Luna Park (Coney Island, 1903)

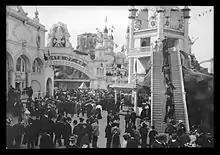
The mechanical escalator to the top of the Helter Skelter

Because of the success of Luna Park, competition for visitors ramped up on Coney Island. Former state senator William H. Reynolds announced plans in July 1903 to build a hippodrome rivaling Luna Park, and Reynolds opened a third large-scale park, Dreamland, the next year. Reynolds wanted Dreamland to surpass Luna Park in every way. As such, Dreamland featured several times as many lights as Luna Park, an even bigger central tower, more refined architecture, and (according to one source) more "high-class entertainment". At Coney Island's peak in the mid-1900s, Luna Park, Dreamland, and Steeplechase Park competed with each other and with many independent amusements. Dreamland survived until 1911,when it was destroyed in one of the many fires common on Coney Island during the early 20th century.